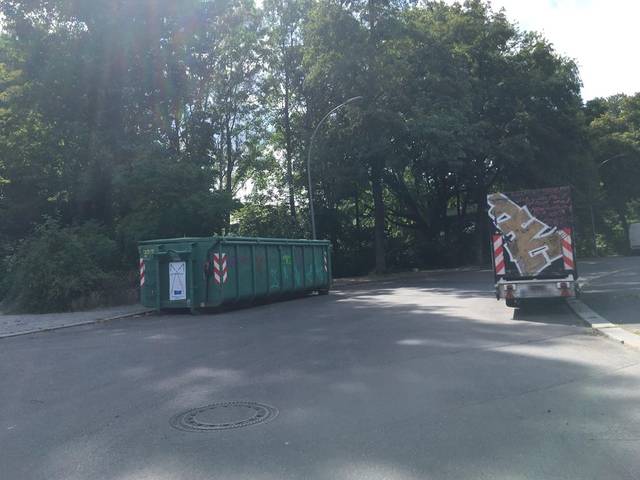
Region: Germany
Coordinates: 52.494, 13.443